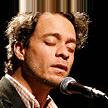
Age: 30